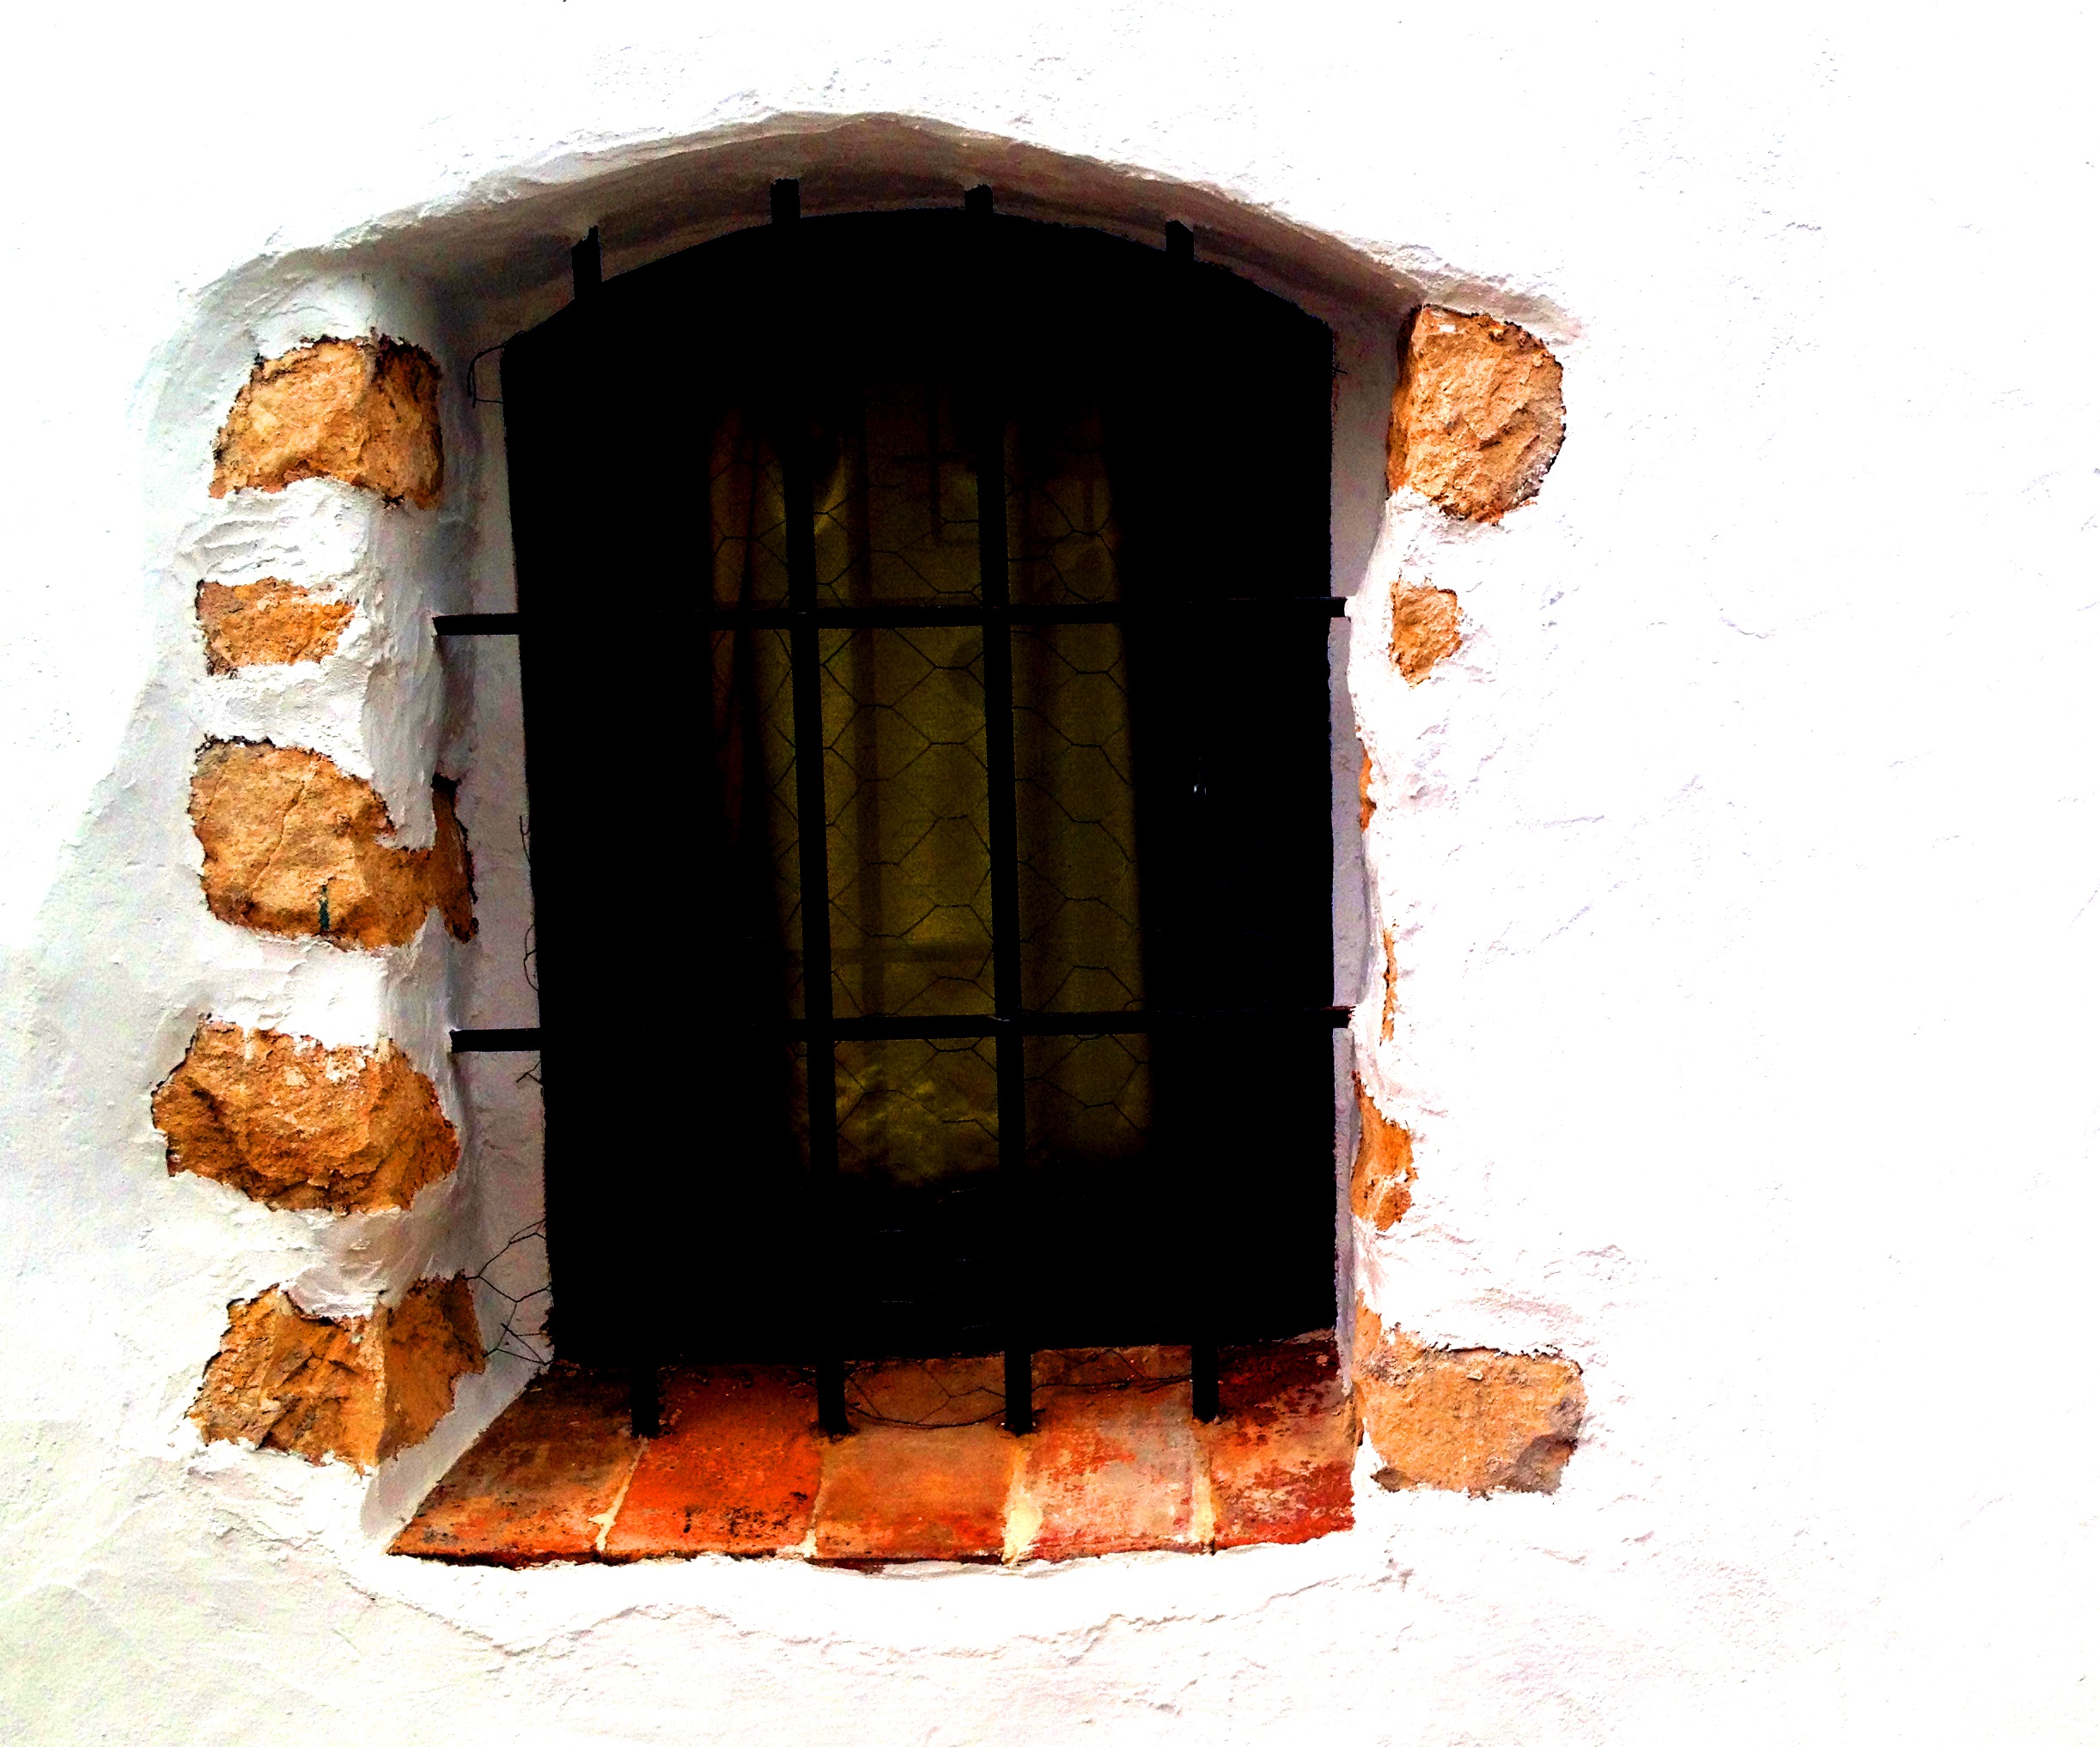
iphone, light, wood, photography, texture, photo, explore, arch, canon, fireplace, contrast, monochrome, artwork, flickr, colour, art, eos, mono, spain, foto, facebook, picture frame, twitter, hearth, vividstriking, anawesomeshot, dazzlingshot, interestingness, pinterest, leshaines, leshaines123, bestofshots, altea, iphonebackupfeb2014, man made object, masonry oven